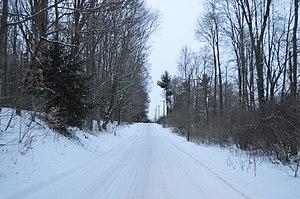
East Fallowfield Township est un township, situé au sud-ouest du comté de Crawford, en Pennsylvanie, aux États-Unis. En 2010, il comptait une population de 1 620 habitants.